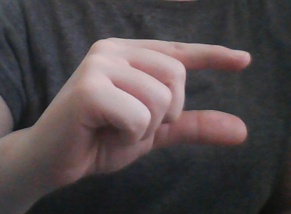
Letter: dal